Chris Brown (album)

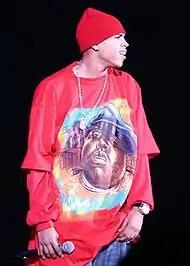
Brown performing in Seattle in December 2005

Through the winter, Brown joined the Scream V Encore Tour, featuring Ciara, Bow Wow, Omarion and Marques Houston, as a supporting act. Later, he headlined the Xbox 360 Presents: Chris Brown Tour, supported by T-Pain.